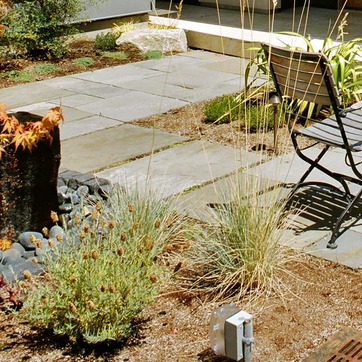
Material: stone